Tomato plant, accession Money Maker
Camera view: horizontal (90 deg, fisheye); turntable rotation: 300 degrees
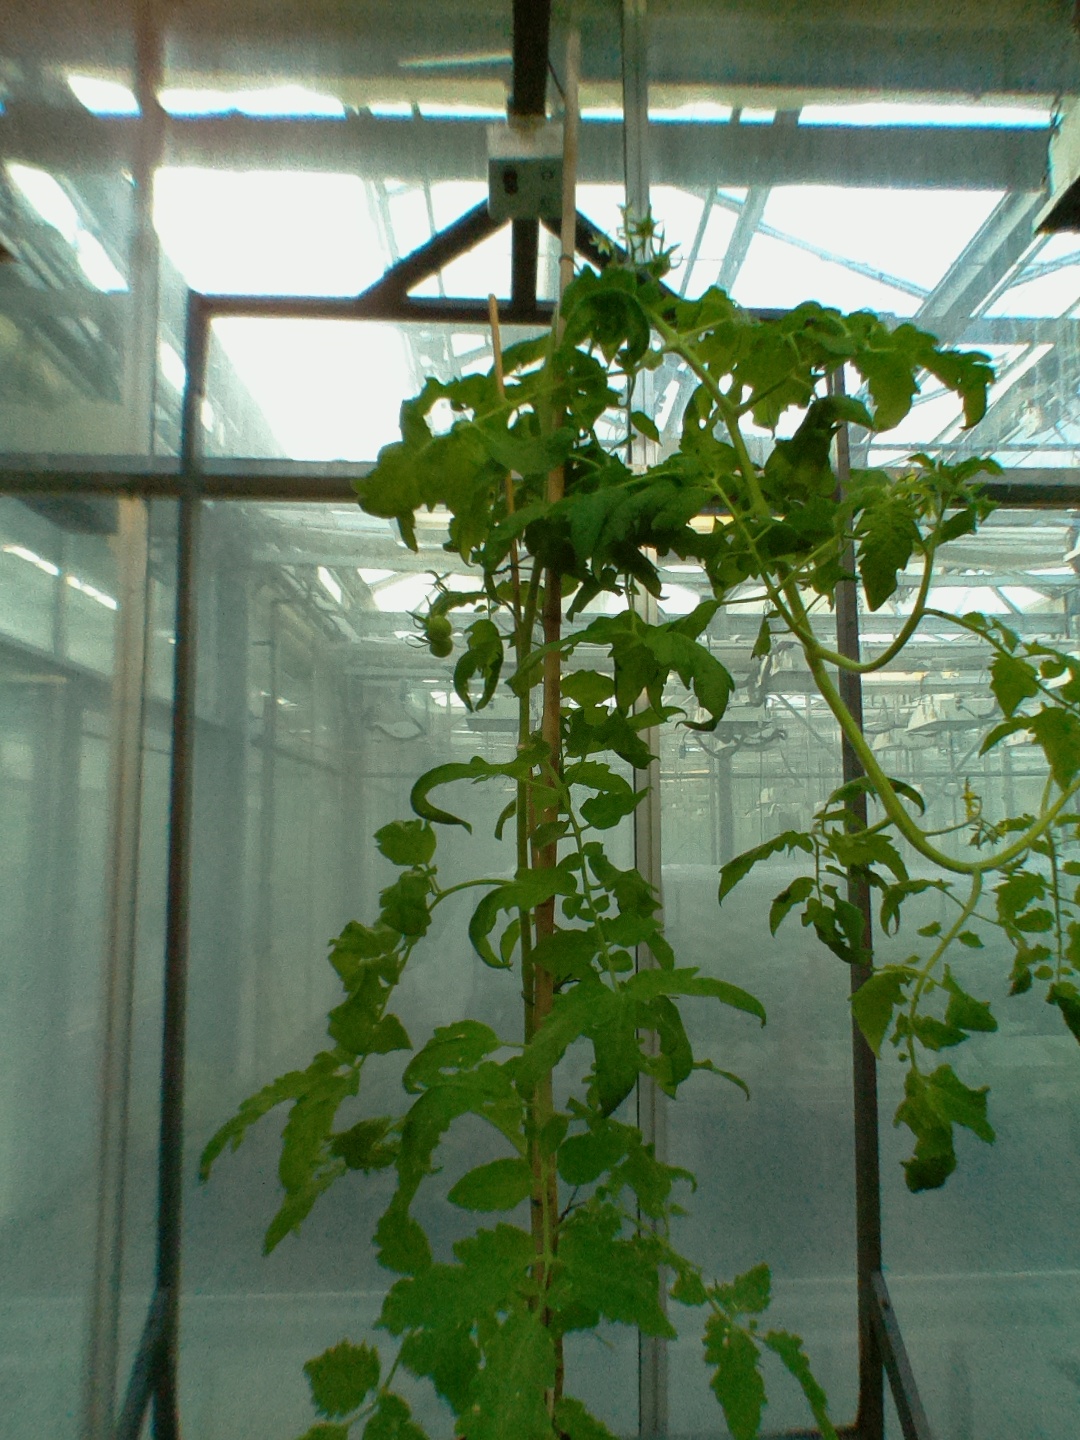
BBCH growth stage 71: 10%-20% of final fruit size